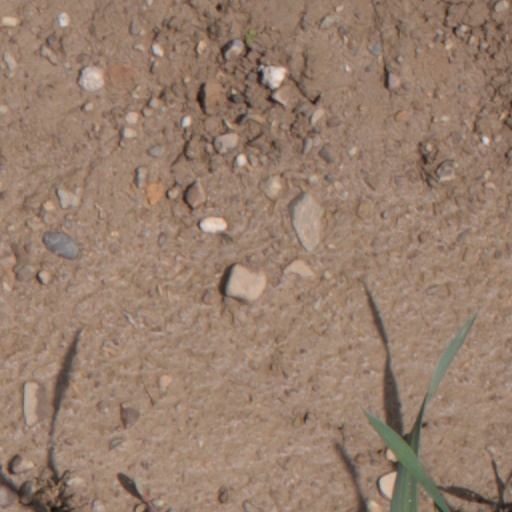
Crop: wheat